Dead Tube

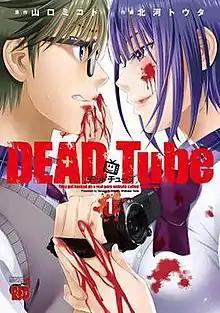
The cover of the first volume of "Dead Tube"

is a manga series, written by Mikoto Yamaguchi and illustrated by Touta Kitakawa. It has been serialized in "Champion Red" since May 2014. The manga is published in France by Delcourt-Tonkam.